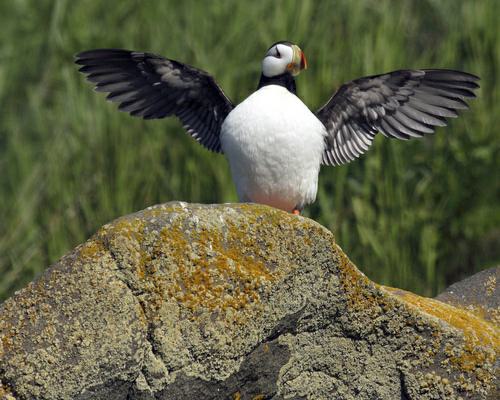
A photo of a horned puffin